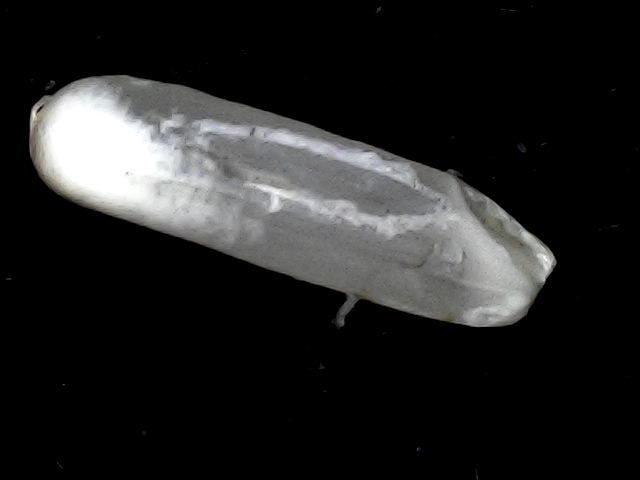
Rice variety: BD57